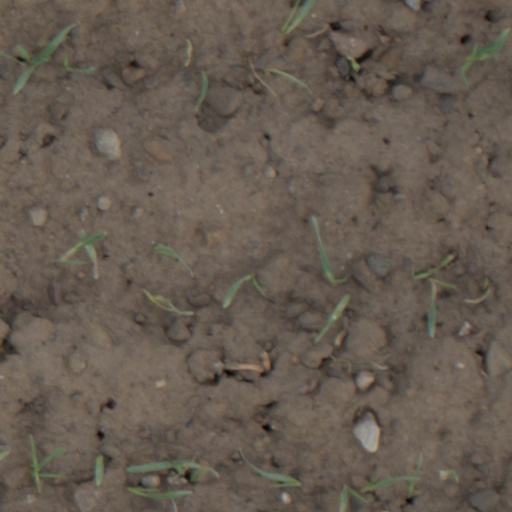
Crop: wheat